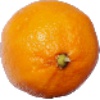
Label: Lemon Meyer 1